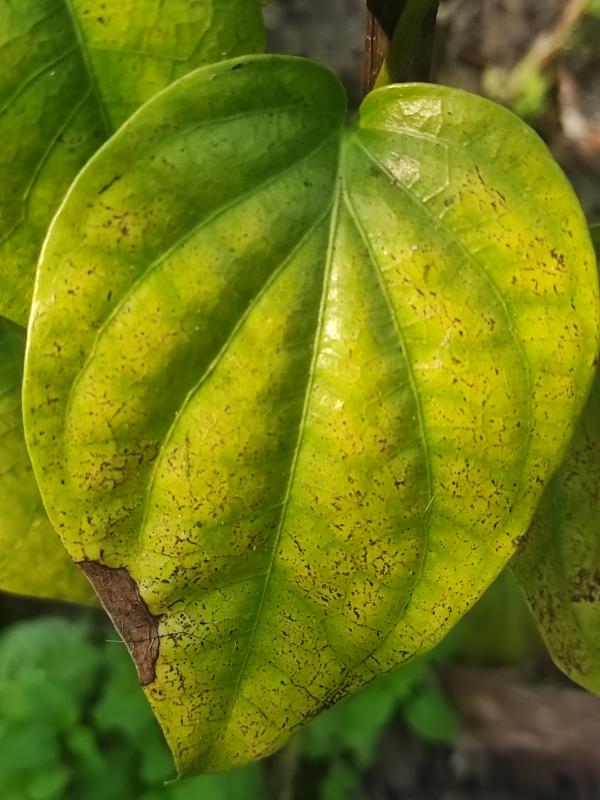
Label: Fungal_Brown_Spot_Disease